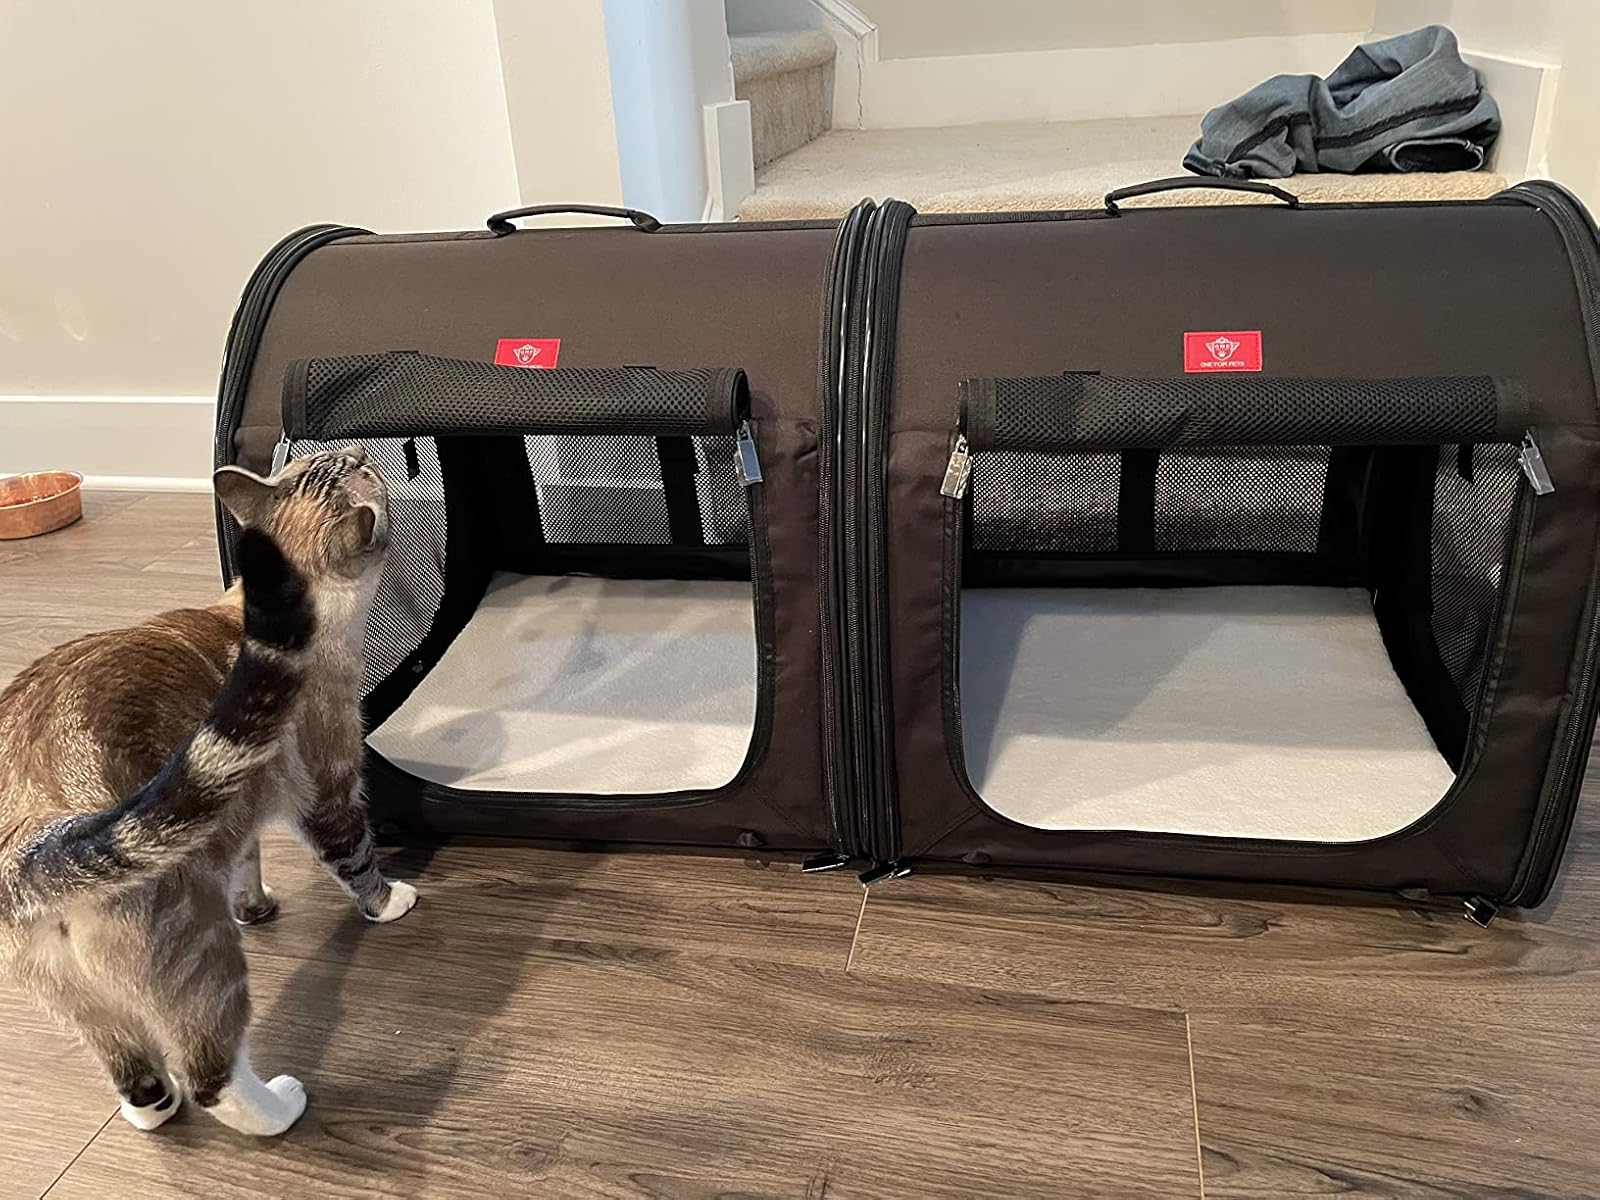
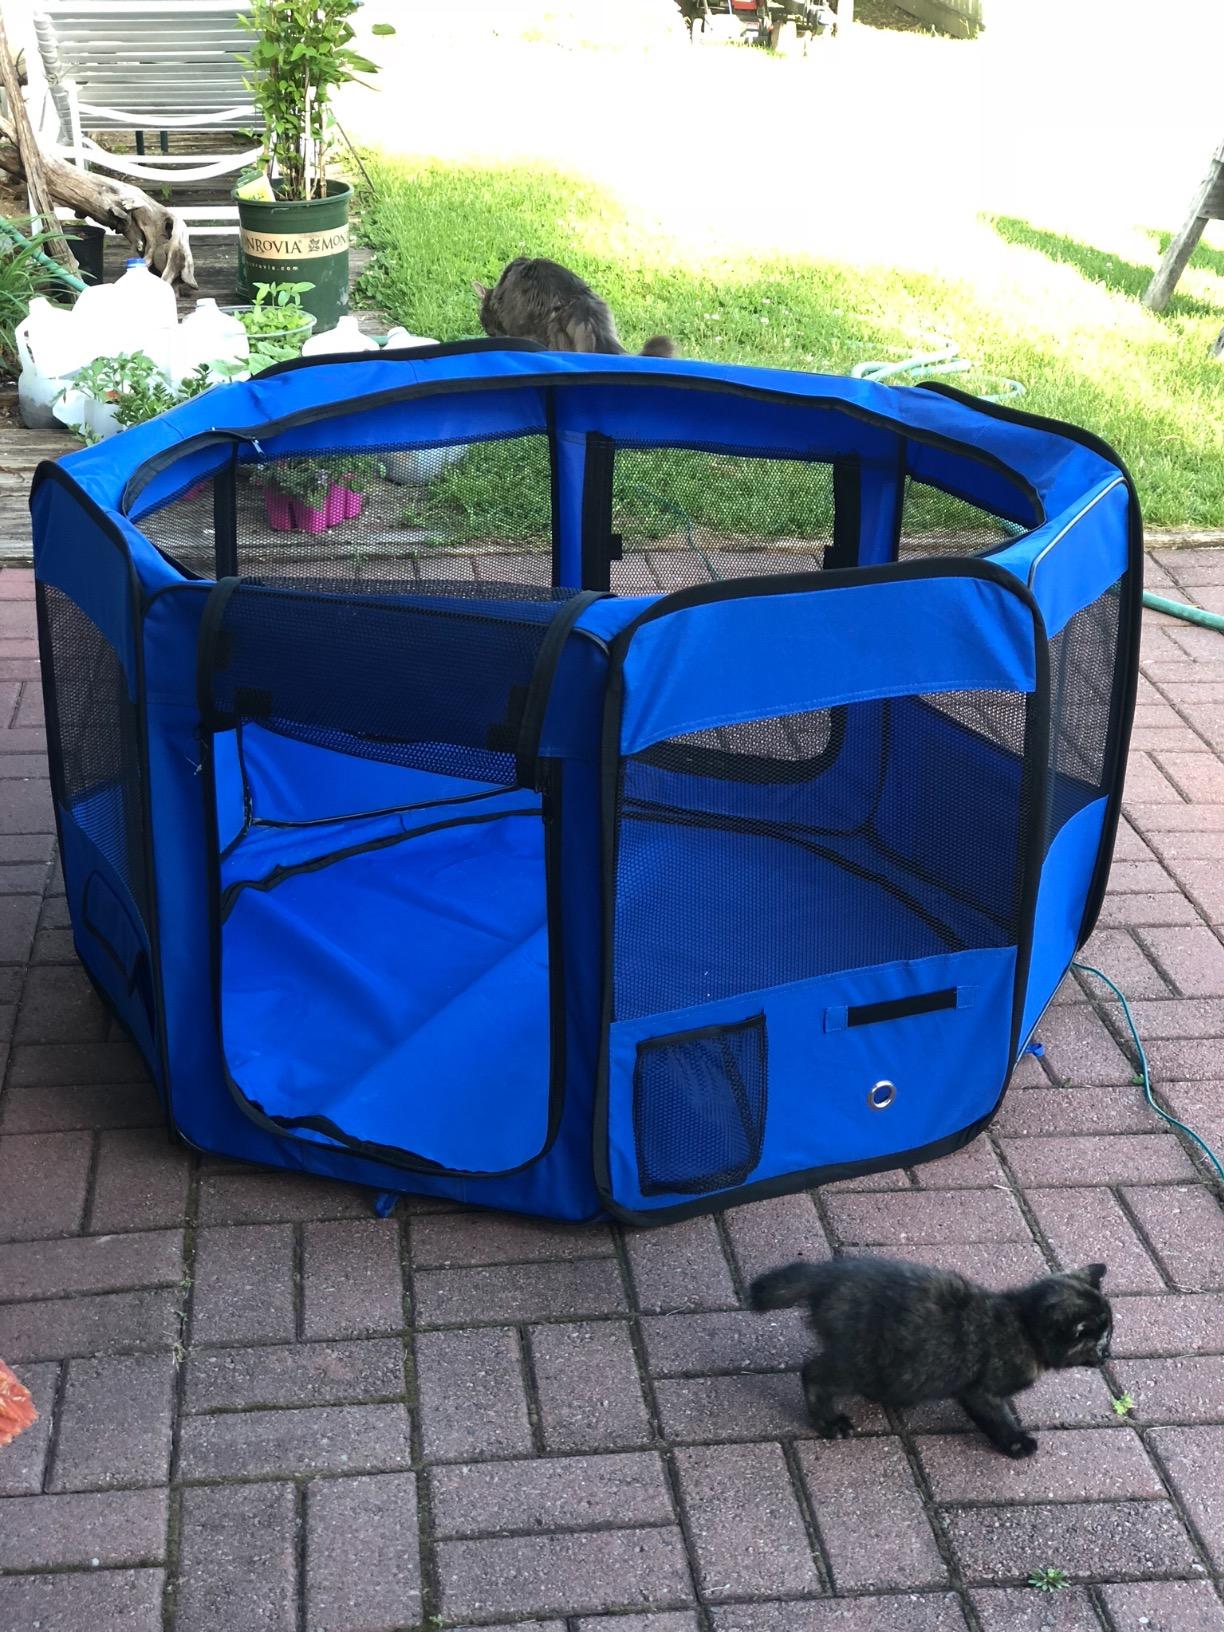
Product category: items_kennel
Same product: no